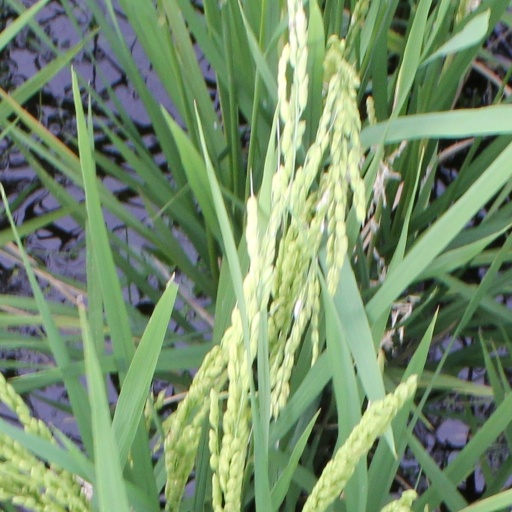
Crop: rice